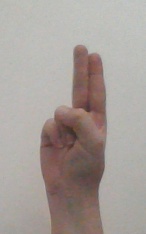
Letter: taa